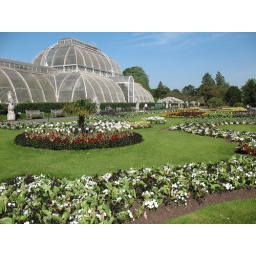
The Palm House at Kew Gardens which plays host to Tropical plants, trees and flowers from around the world.